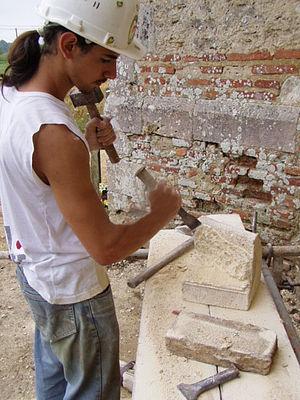
La taille de pierre traditionnelle
Un camp-chantier patrimoine a pour principal but d’œuvrer, grâce à de jeunes bénévoles, à la restauration d'un monument en péril par des ateliers allant de la taille de pierre à la maçonnerie. Il est aussi plus communément appelé chantier international ou chantier de jeunes bénévoles - le terme anglais étant "international workcamps".